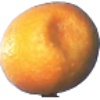
Label: kumquats